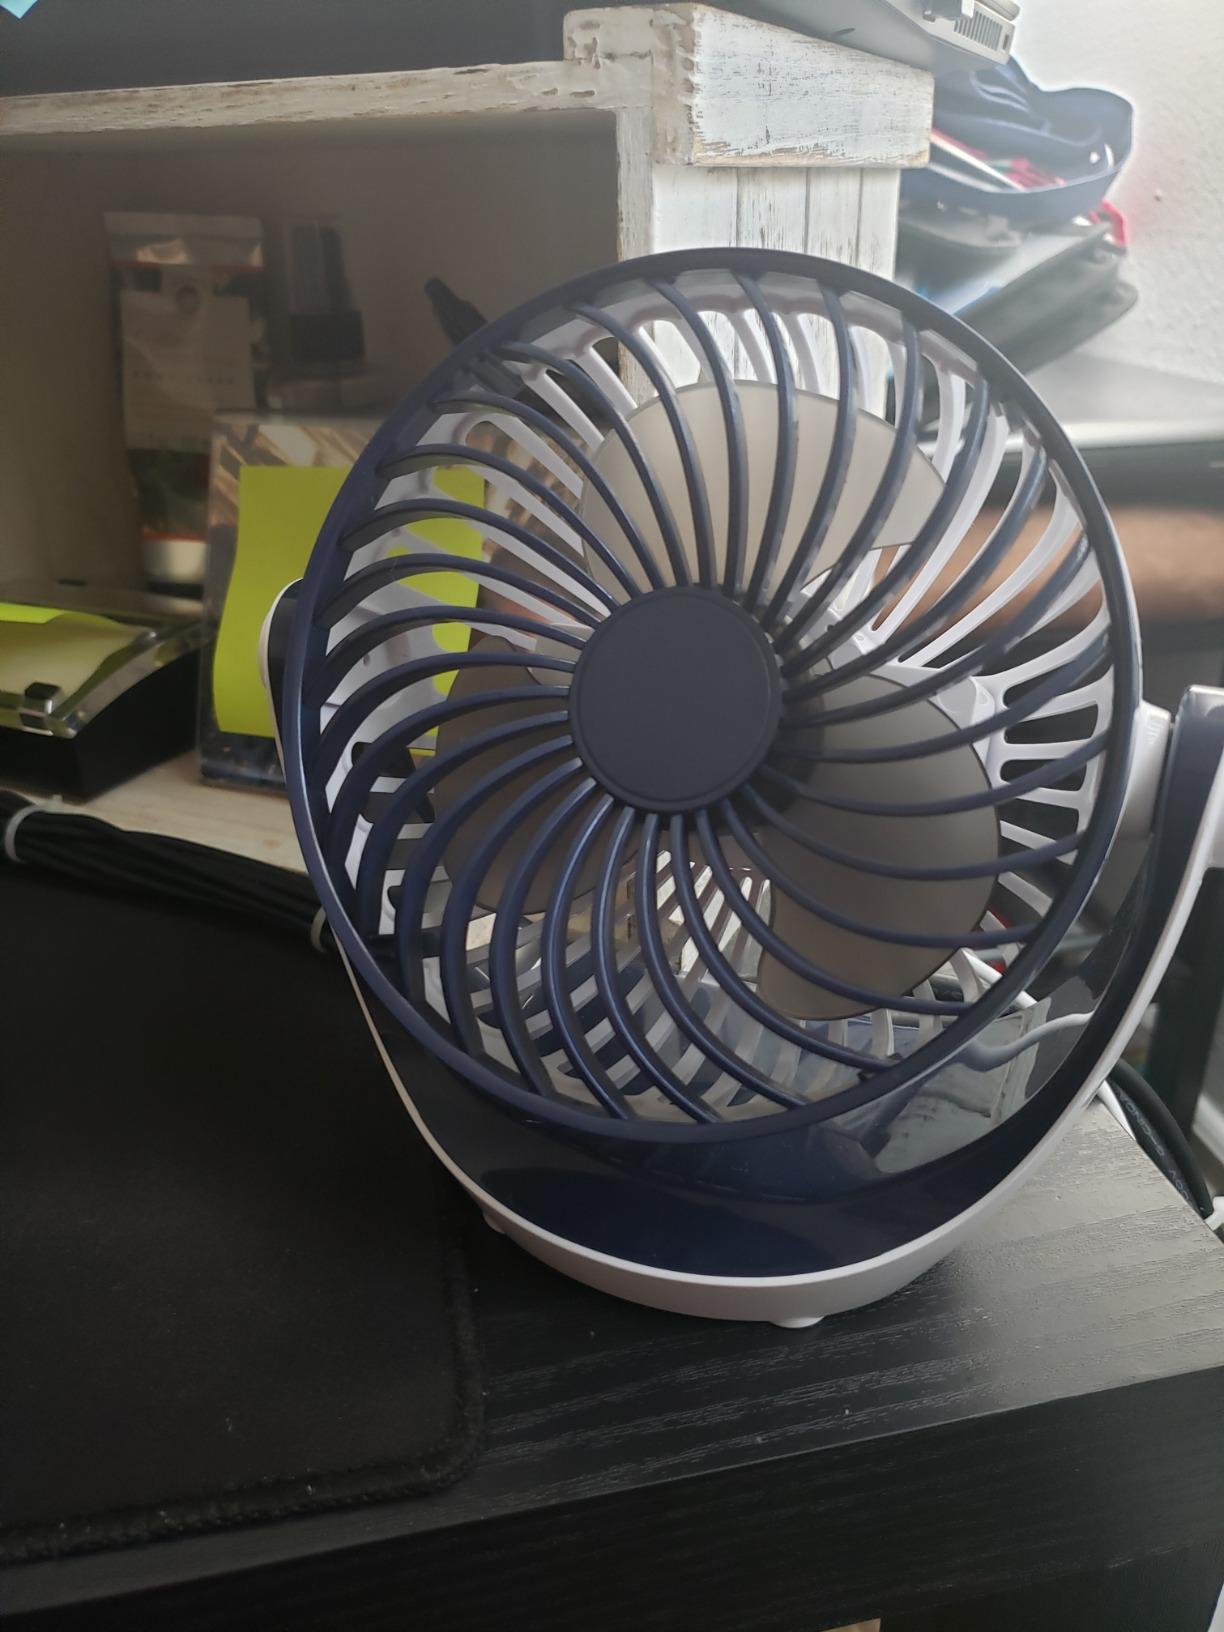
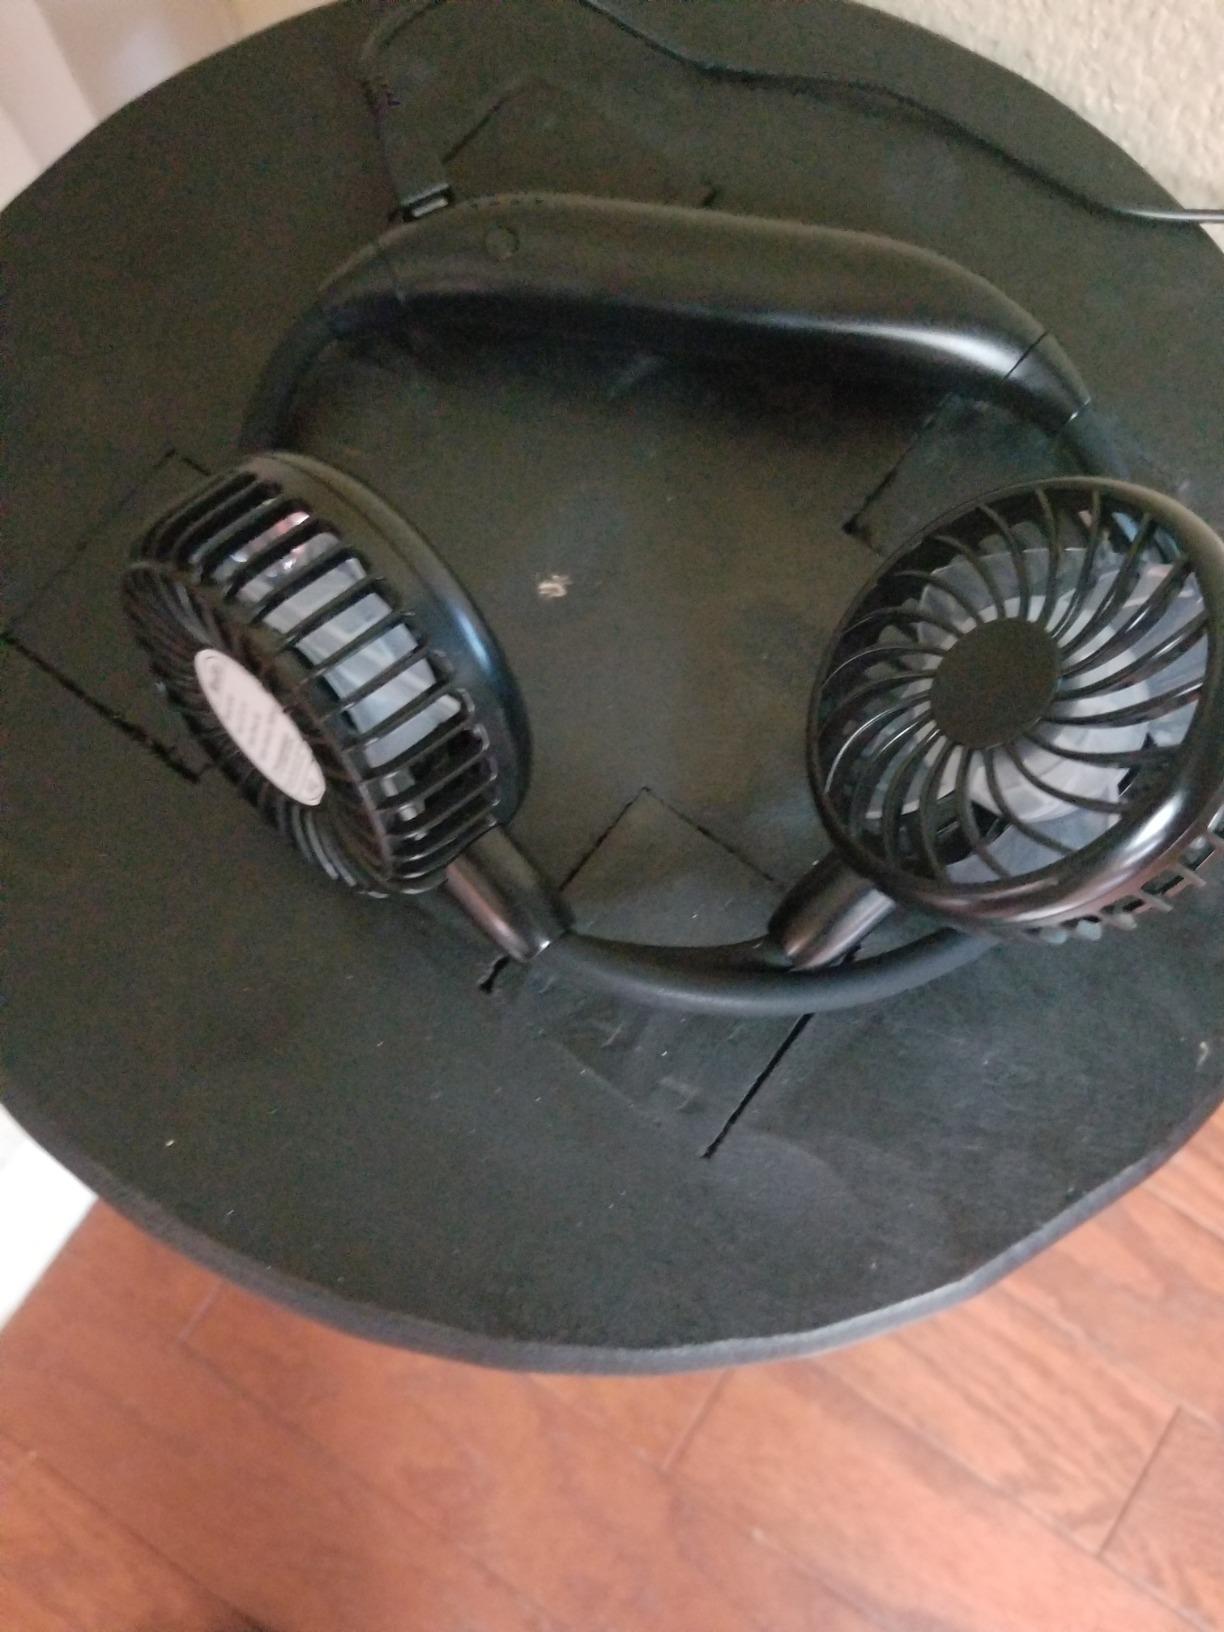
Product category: fan
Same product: no